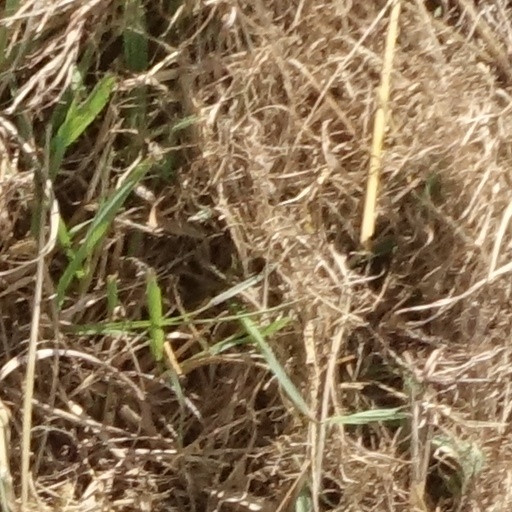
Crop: sorghum